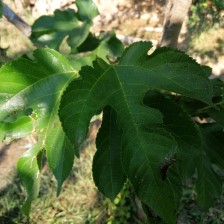
Variety: RedKing